Grinding wheel wear

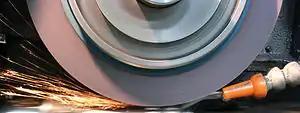

The lifespan of the grinding wheel and final surface properties of the workpiece are directly affected by the operating cutting temperature. Heat generated during grinding penetrates the grinding wheel and the workpiece which can cause dimensional errors due to thermal expansion